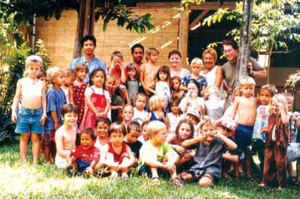
1996 La première année à Umalas
Le Lycée français de Bali Louis Antoine de Bougainville, aussi connu sous le nom d’École internationale française de Bali, est une école française internationale située à Umalas 2, Kerobokan, Bali, en Indonésie.